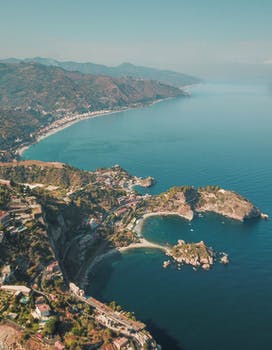
Label: No Watermark